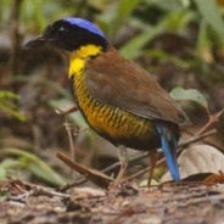
Species: GURNEYS PITTA
Scientific name: HYDRORNIS GURNEYI